Shire of Mount Rouse

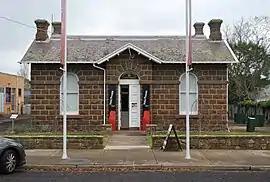
Former council chambers in Penshurst

The Shire of Mount Rouse was a local government area about west of Melbourne, the state capital of Victoria, Australia. The shire covered an area of , and existed from 1860 until 1994.